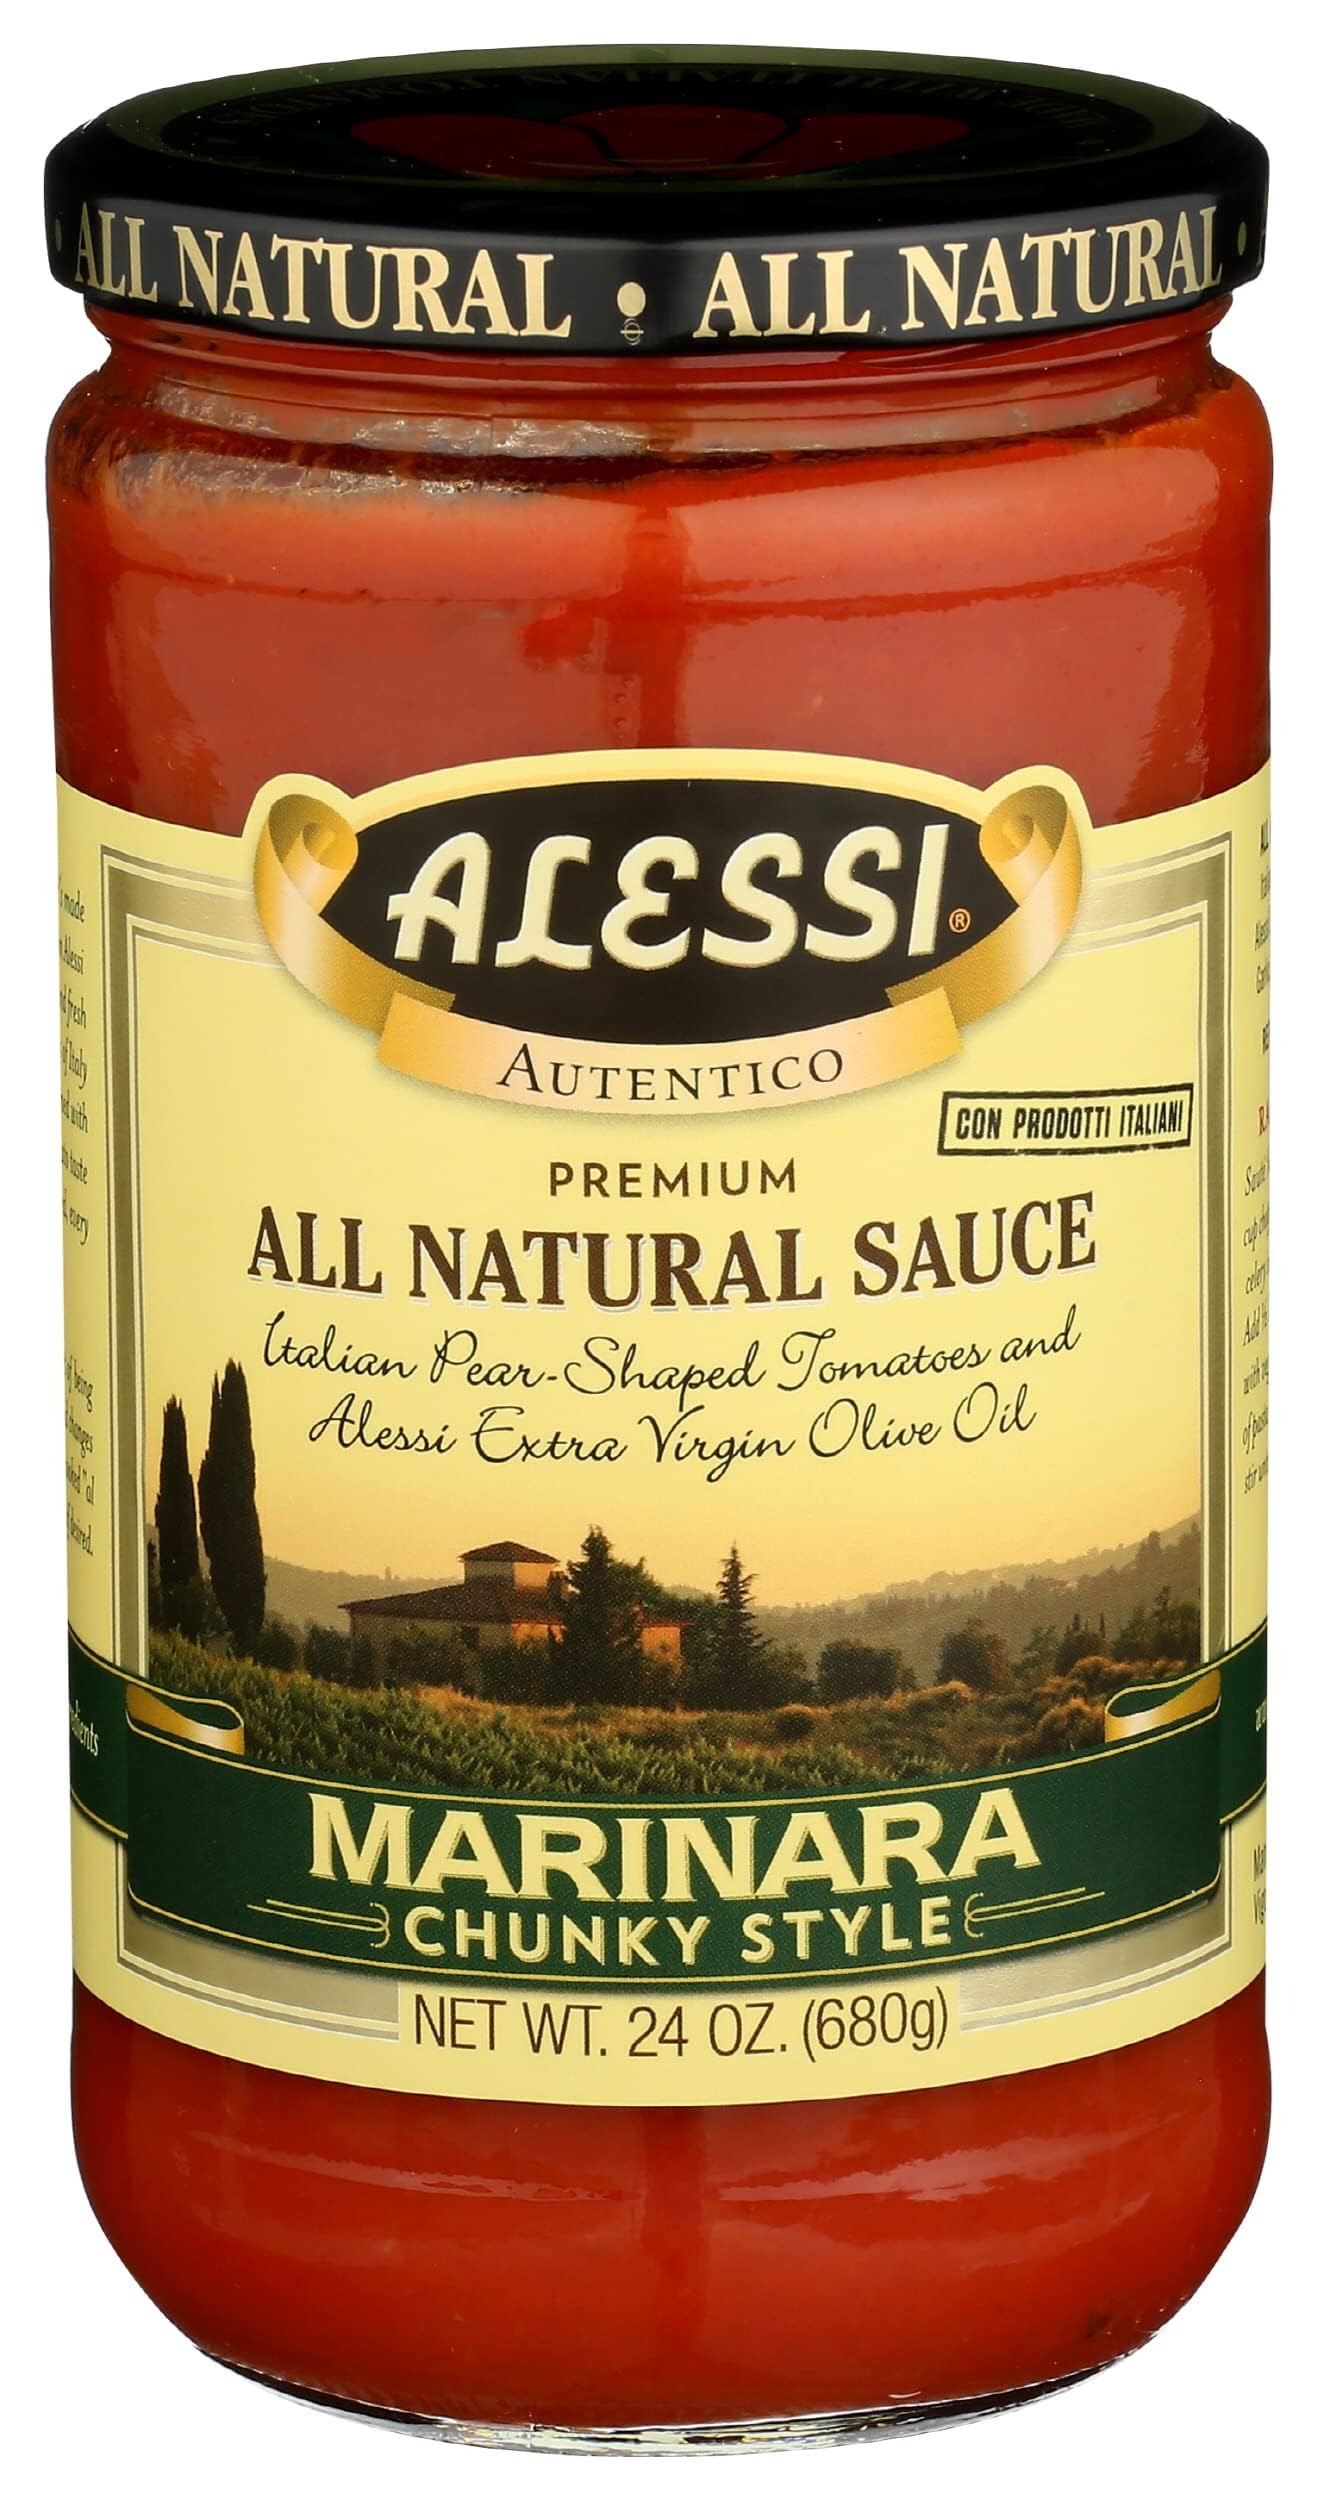
Item Name: Alessi Chunky Marinara Sauce, 24 Ounce (Pack of 2)
Bullet Point 1: Prepared in a dedicated Gluten-free allergy-friendly facility
Bullet Point 2: The package weight of the product is 2.3 pounds
Bullet Point 3: The package dimension of the product is 3.5"L x 3.5"W x 6.1"H
Bullet Point 4: Country of origin is Italy
Value: 24.0
Unit: oz

Price: 46.78